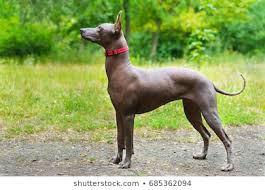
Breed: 220-n000069-Mexican_hairless